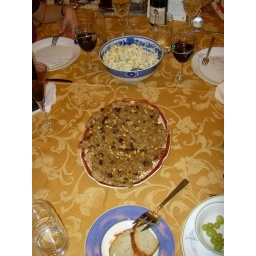
Pork tenderloin with raisins, pine nuts, and balsamic vinegar in the foreground and chicken salad in the background.